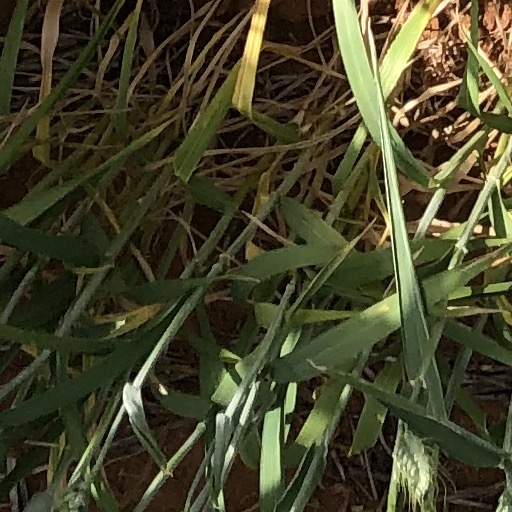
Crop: wheat